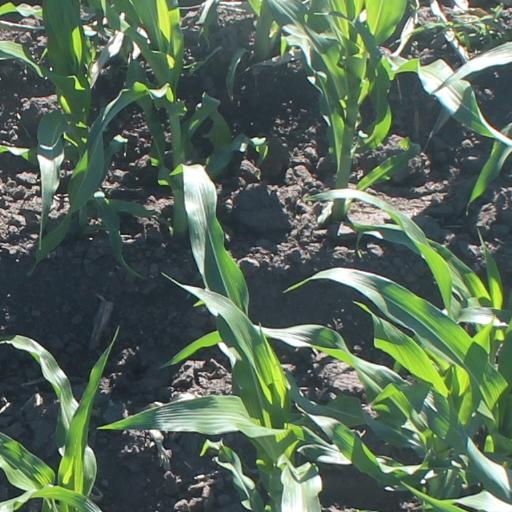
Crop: maize; corn